Léon Baréty

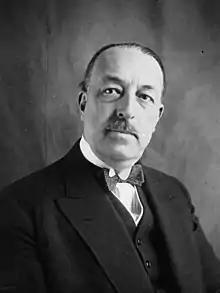

Léon Jean Jacques Baréty (18 October 1883 – 10 February 1971) was a French politician who was briefly Minister of Industry and Commerce in 1940.